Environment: real
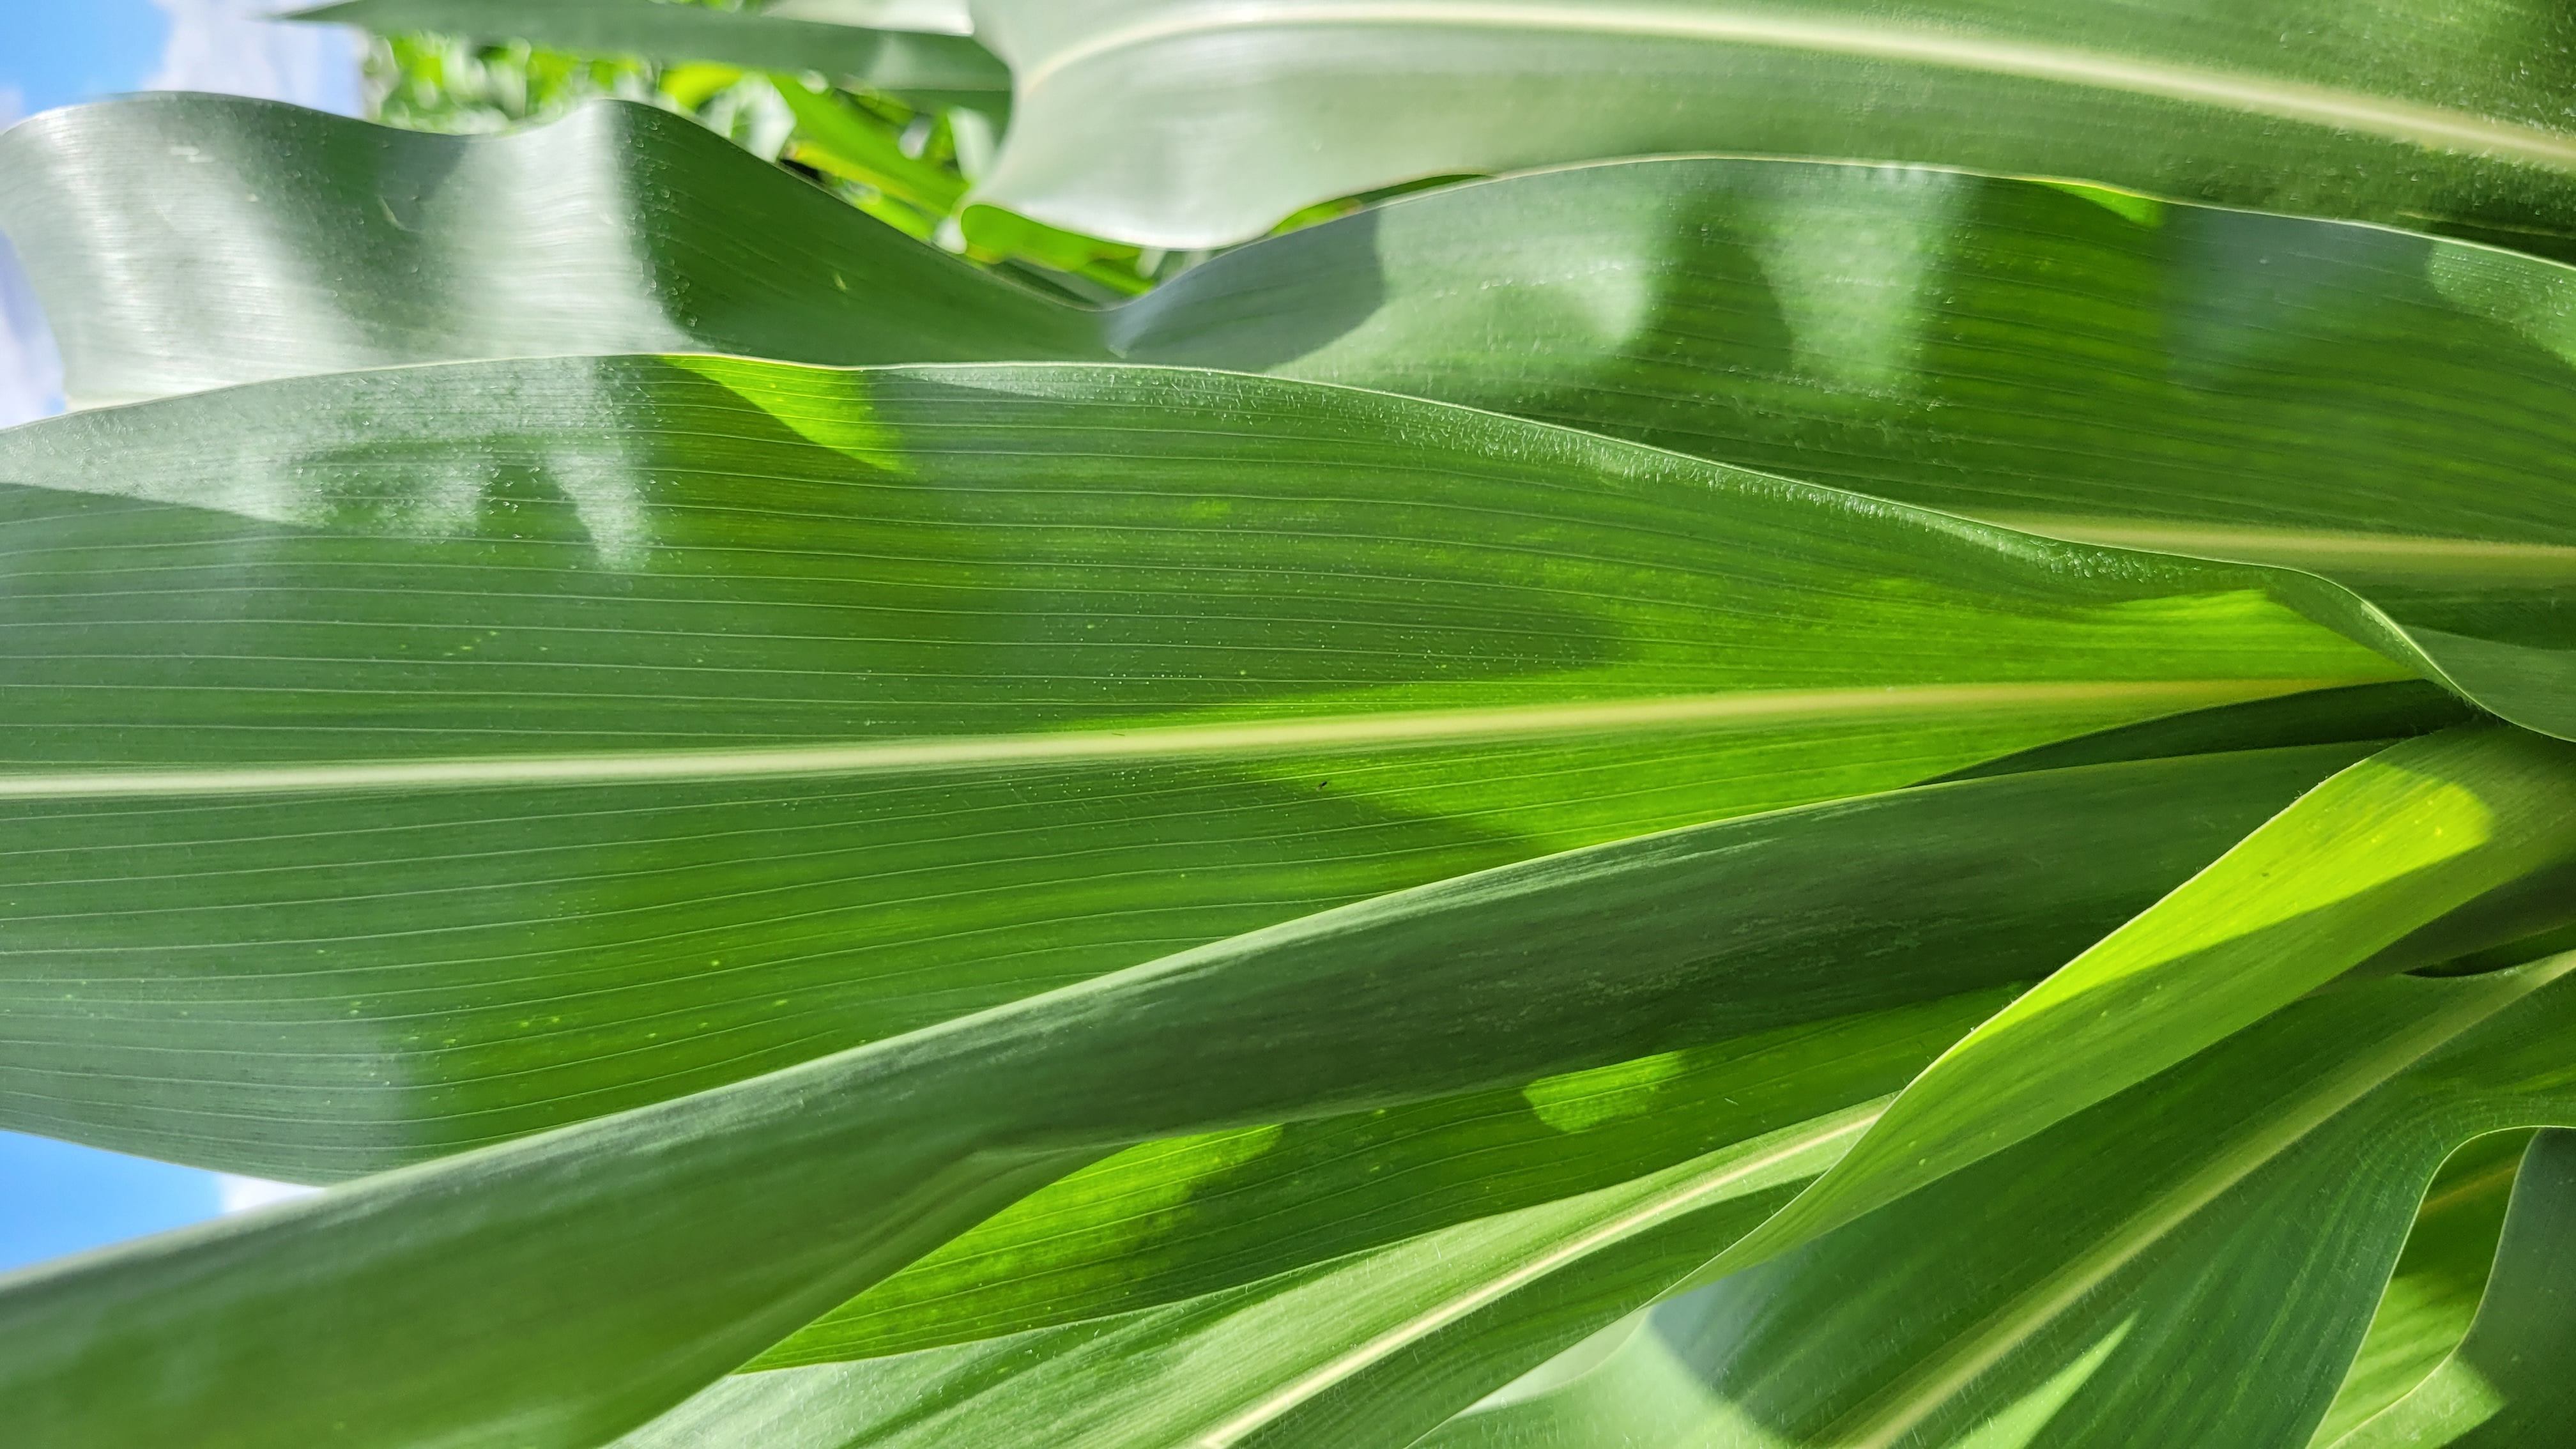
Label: fall_armyworm